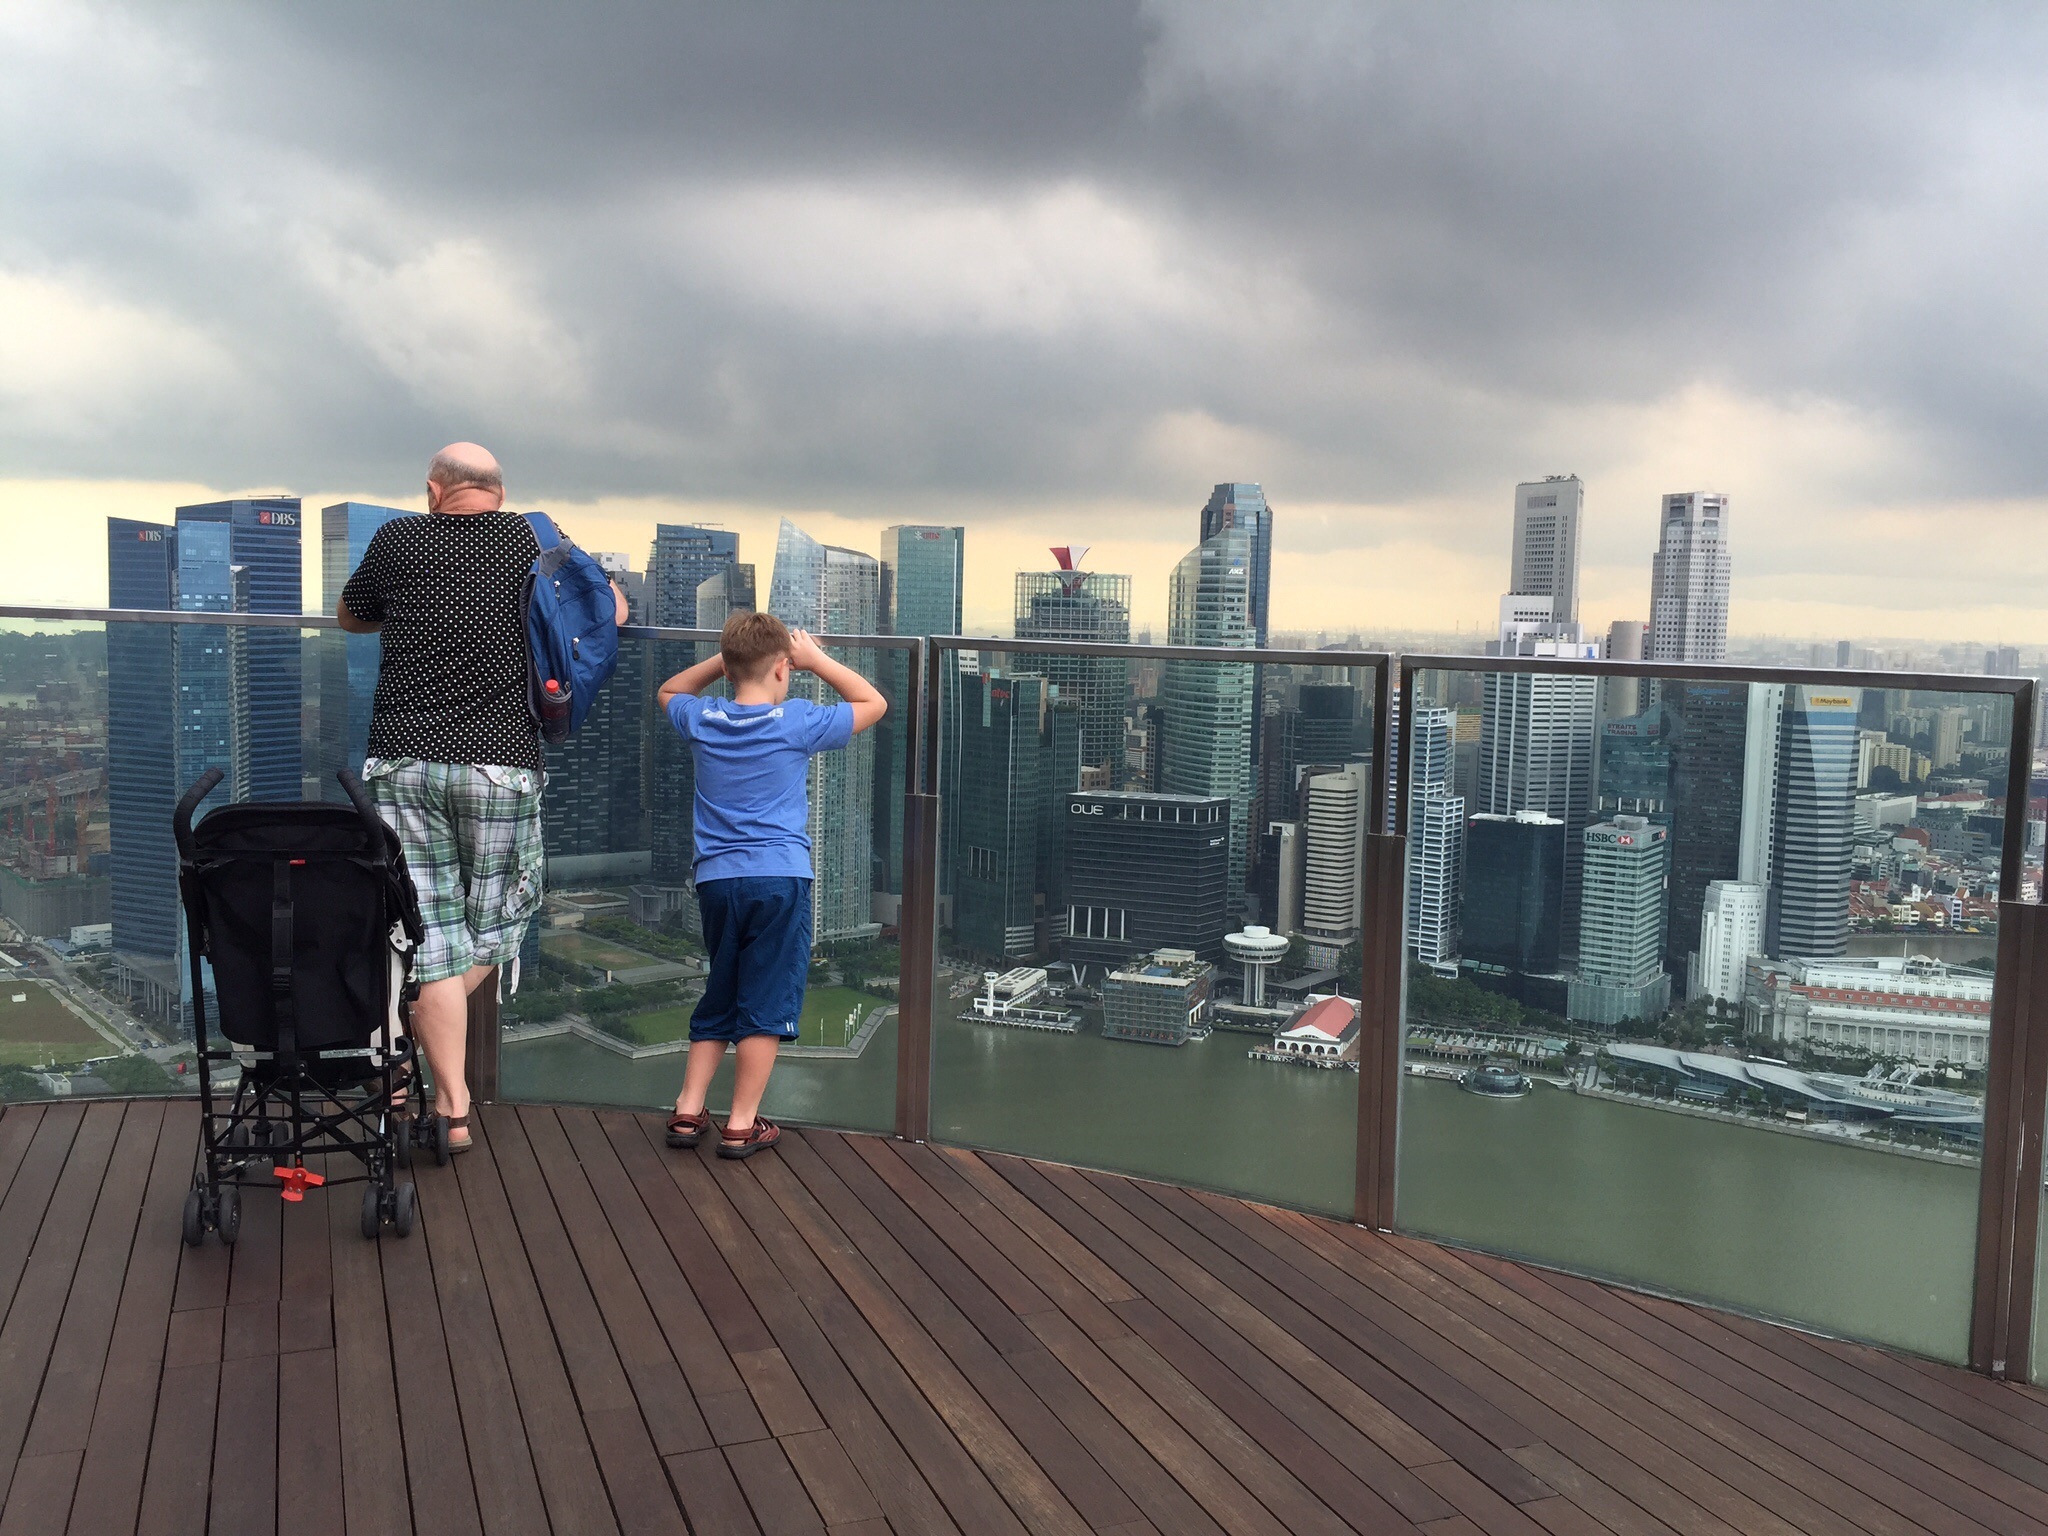
man, landscape, sea, water, dock, cloud, sky, deck, boardwalk, view, roof, city, pier, vacation, tourist, recreation, child, tourism, trip, leisure, dad, children, hotel, singapore, marinabaysands, outdoor structure